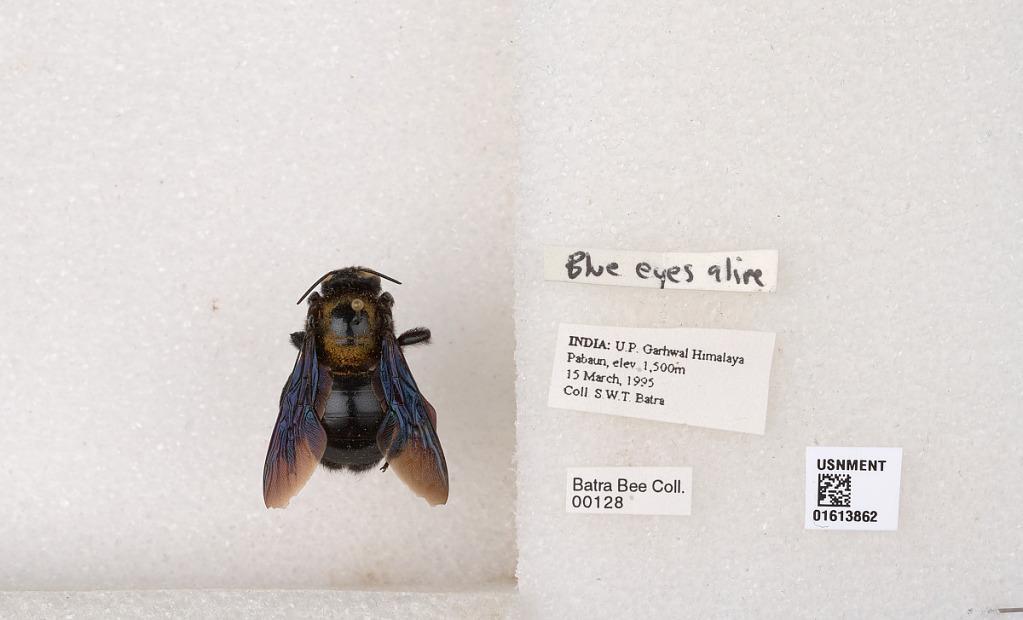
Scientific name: Xylocopa
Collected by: S. Batra
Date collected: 1995-3-15
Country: India
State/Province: Uttarakhand
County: Tehri Garhwal
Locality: Himalaya, Pabaun